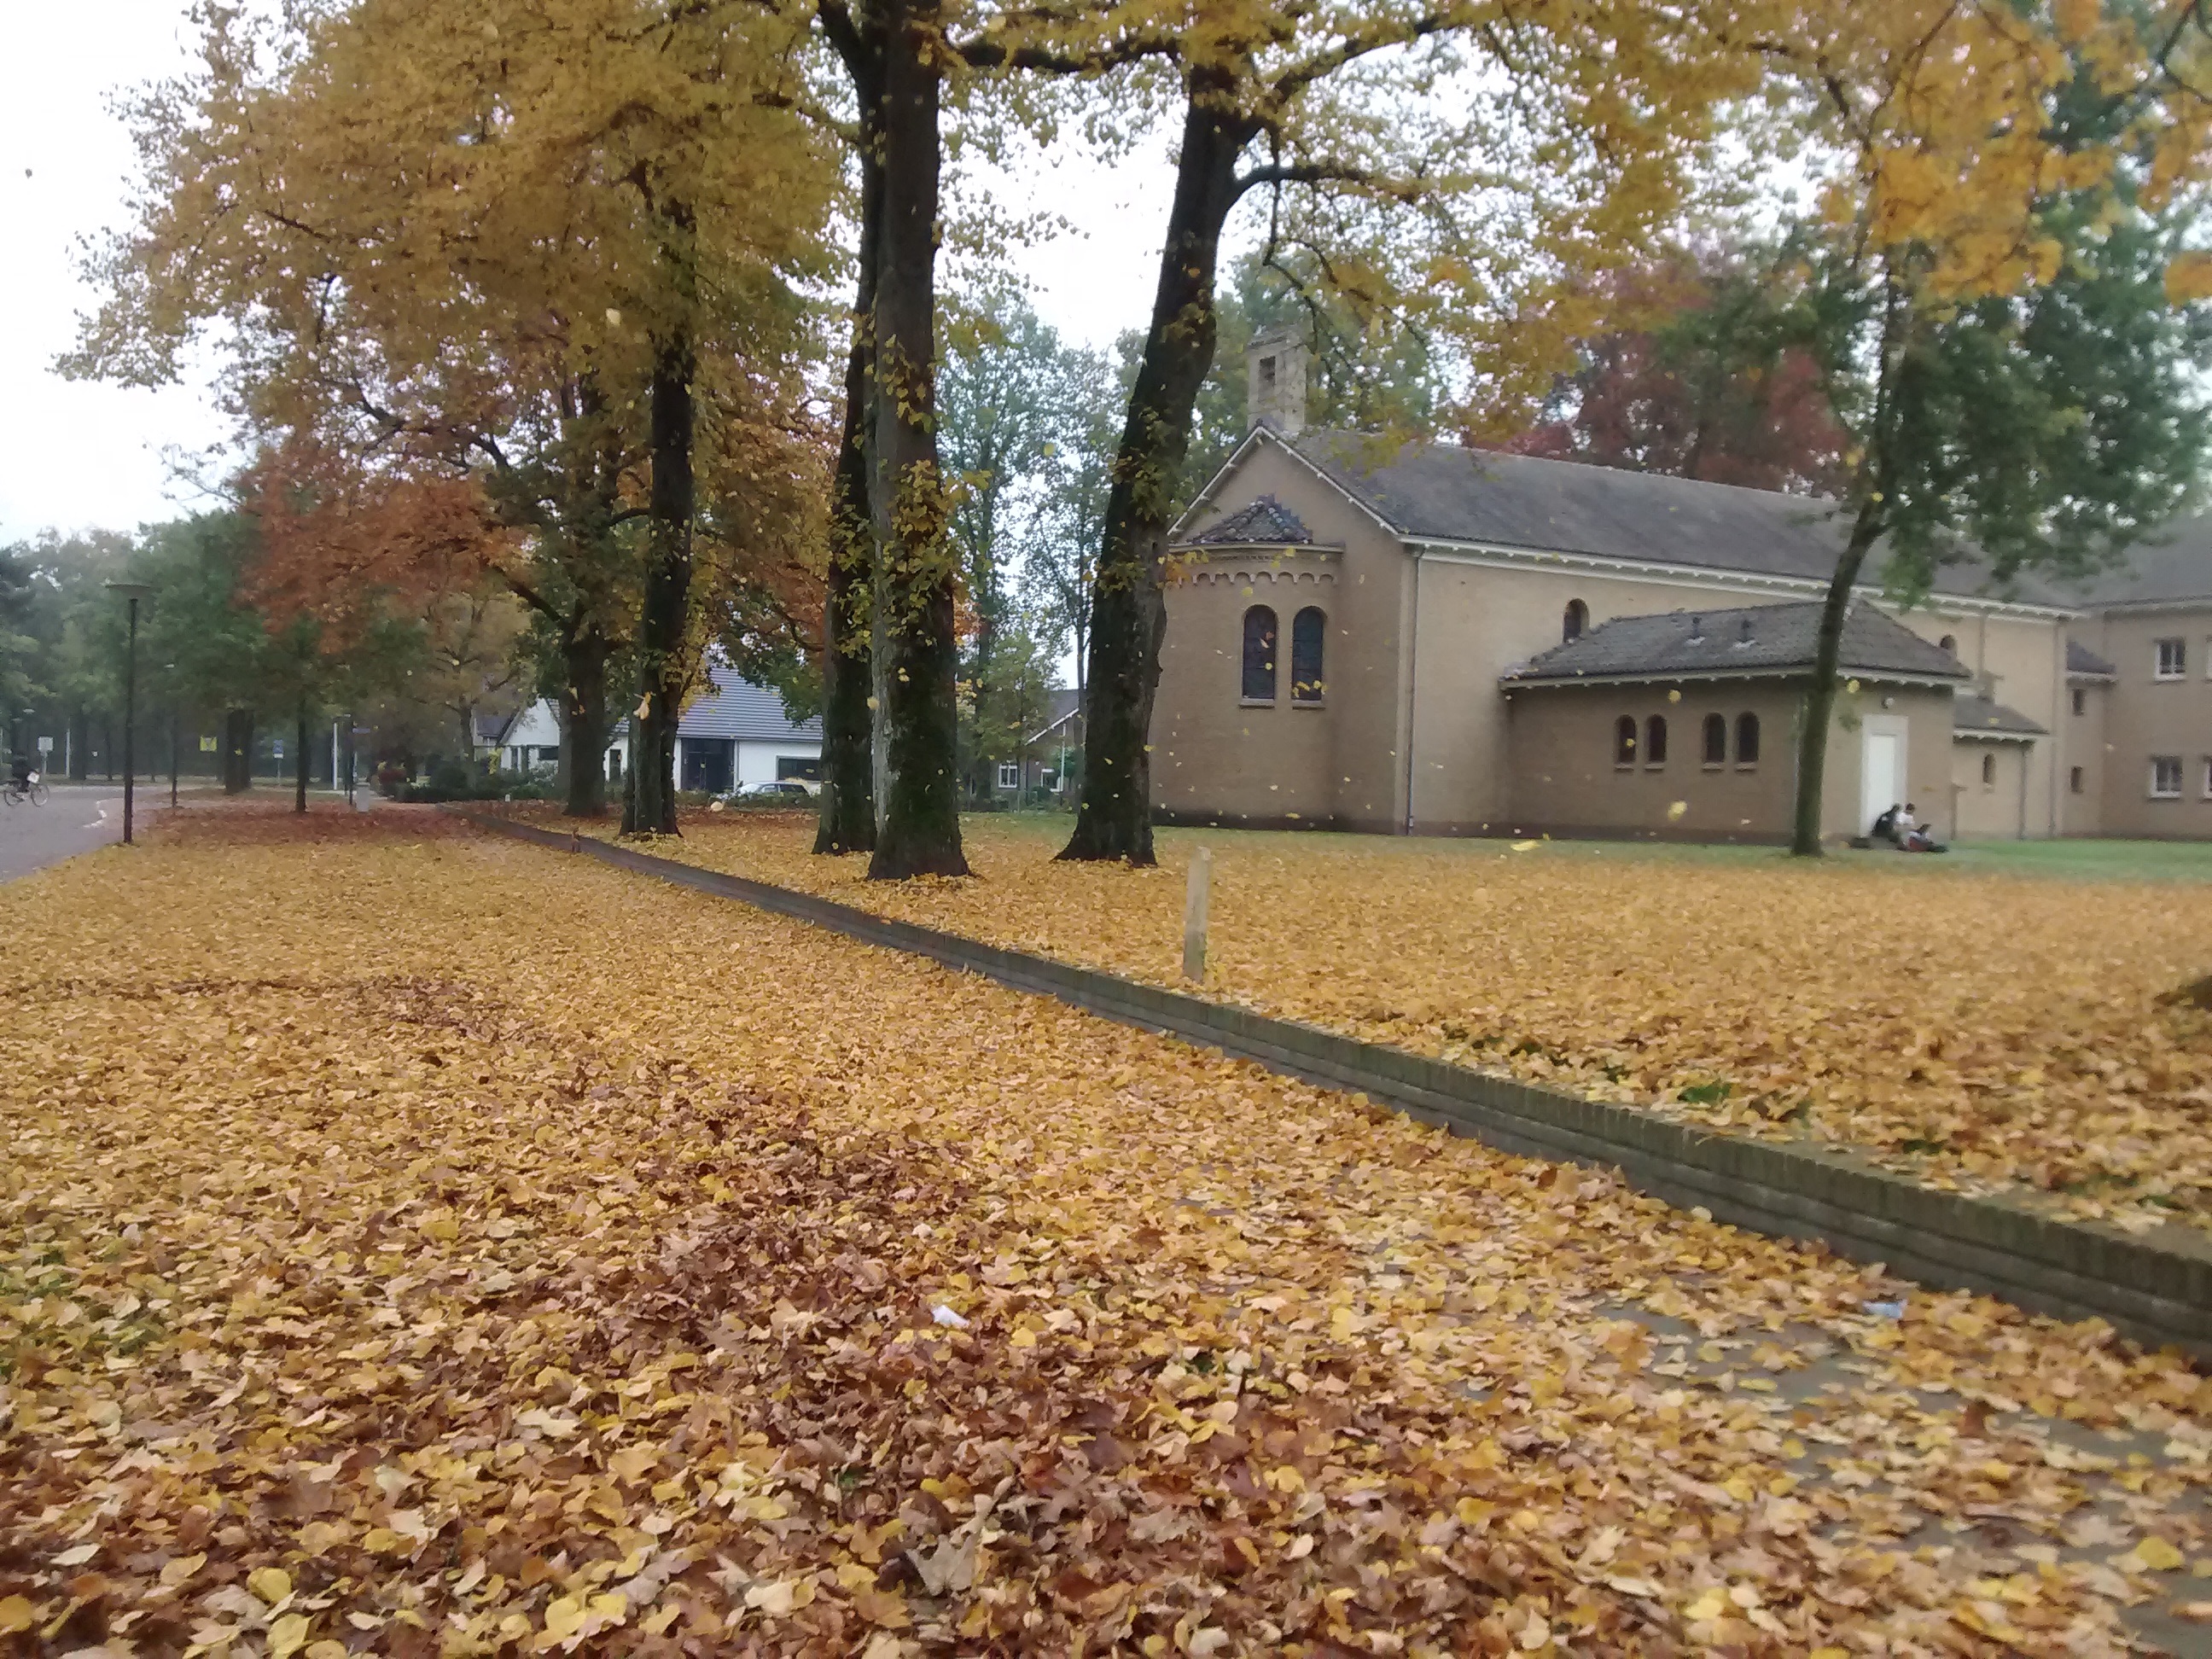
tree, farm, lawn, building, home, transport, suburb, autumn, property, season, estate, yard, rural area, residential area